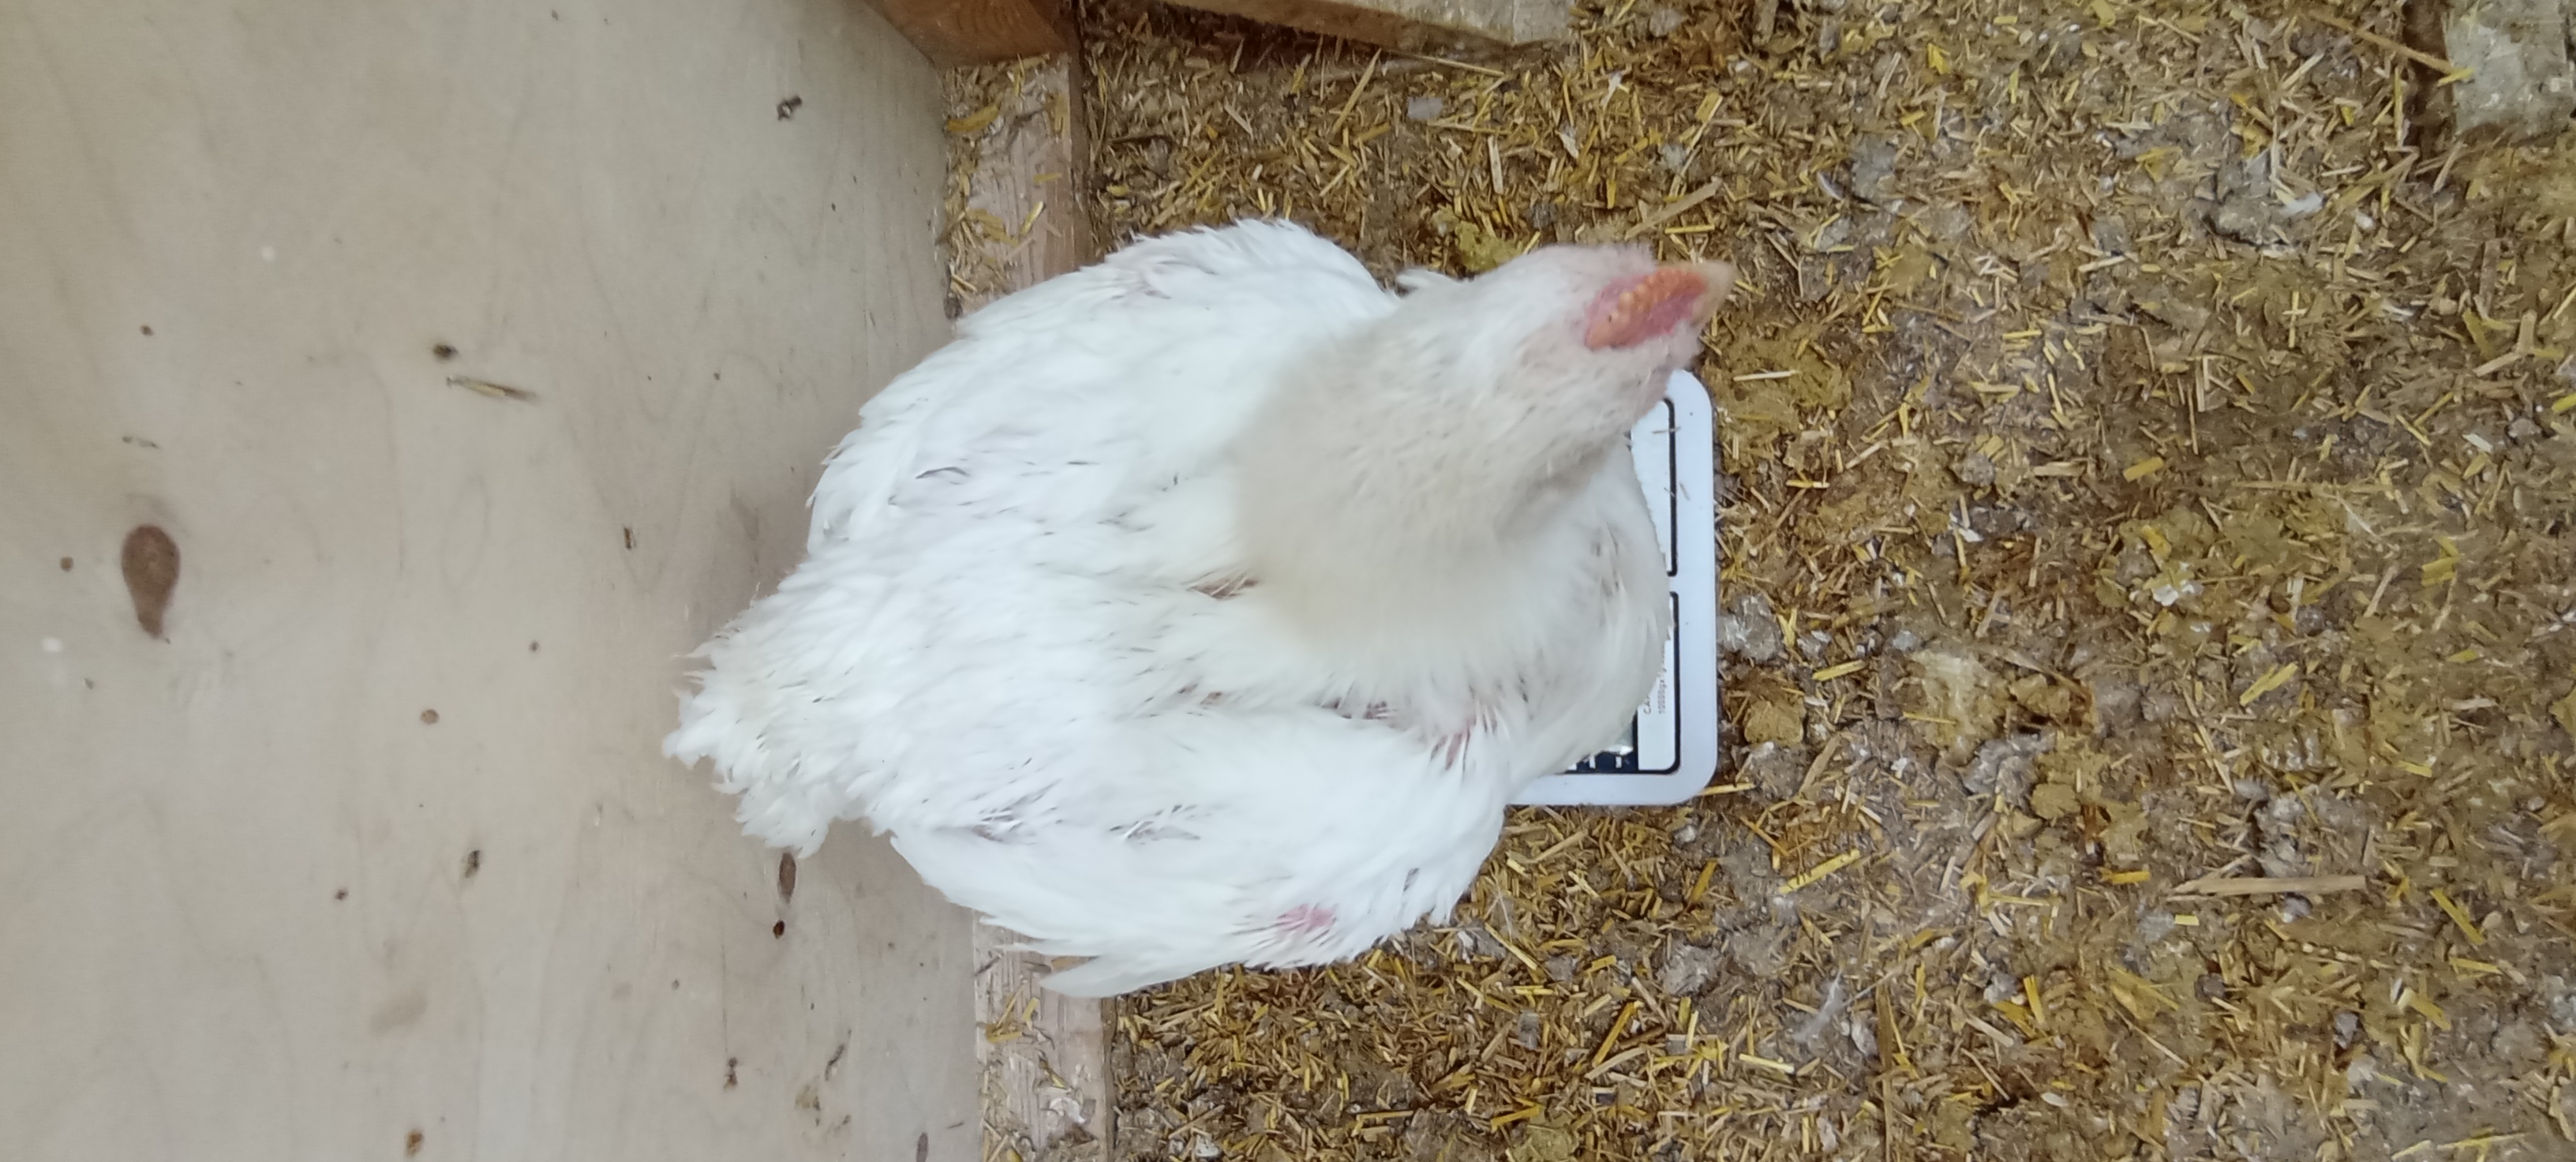
Weight: 2093 g